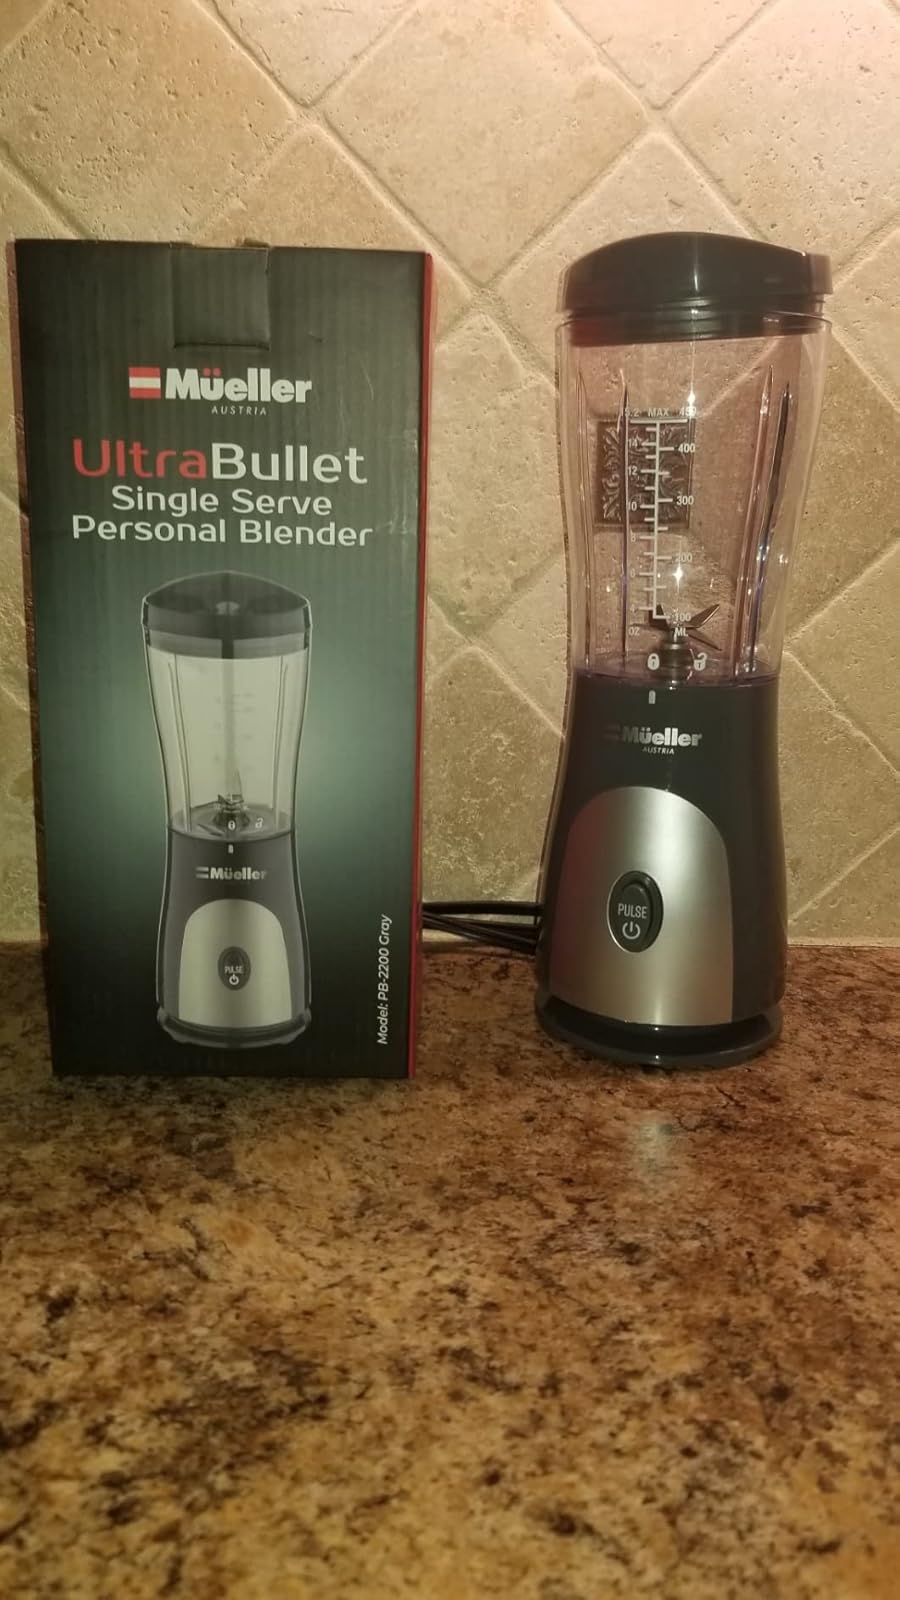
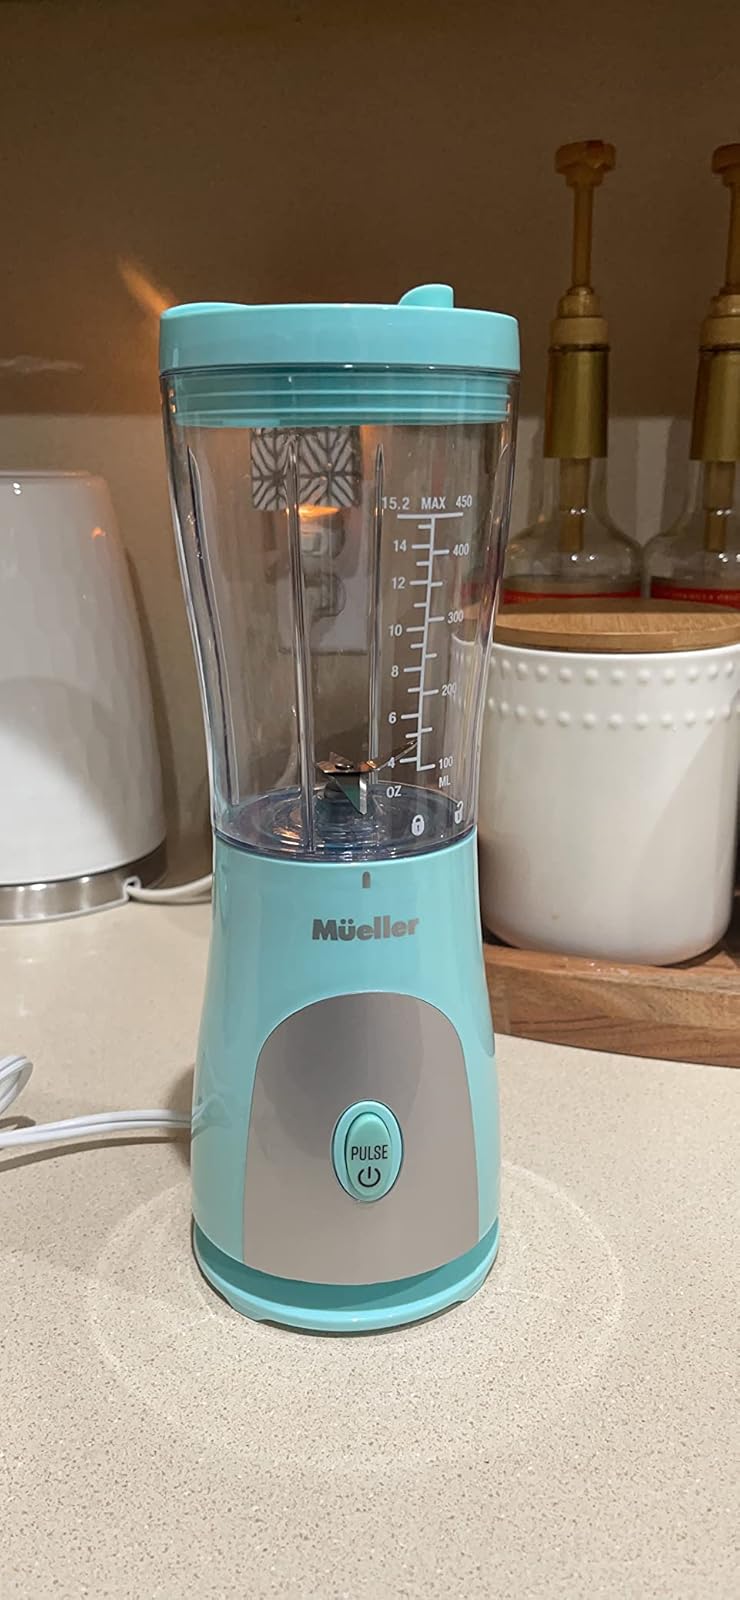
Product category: items_blender
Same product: no